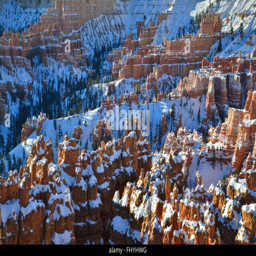
snow covered hoodoos as seen from the west